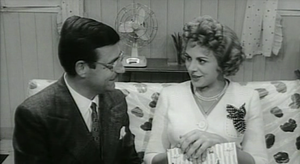
Annonces matrimoniales est une coproduction franco-italienne, réalisée en 1963 par Antonio Pietrangeli et inspirée d'une nouvelle de l'écrivain italien Carlo Cassola.